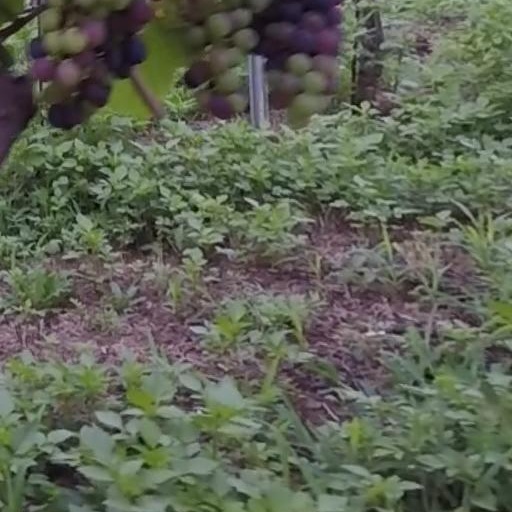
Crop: grape